Lisa Banes

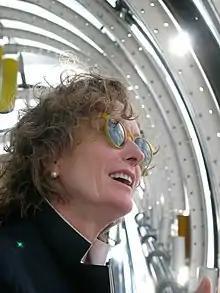
Banes at the Centre Pompidou, Paris, 2009

Lisa Lou Banes (July 9, 1955 – June 14, 2021) was an American actress known for more than 80 film and television roles, as well as stage appearances on Broadway and elsewhere.